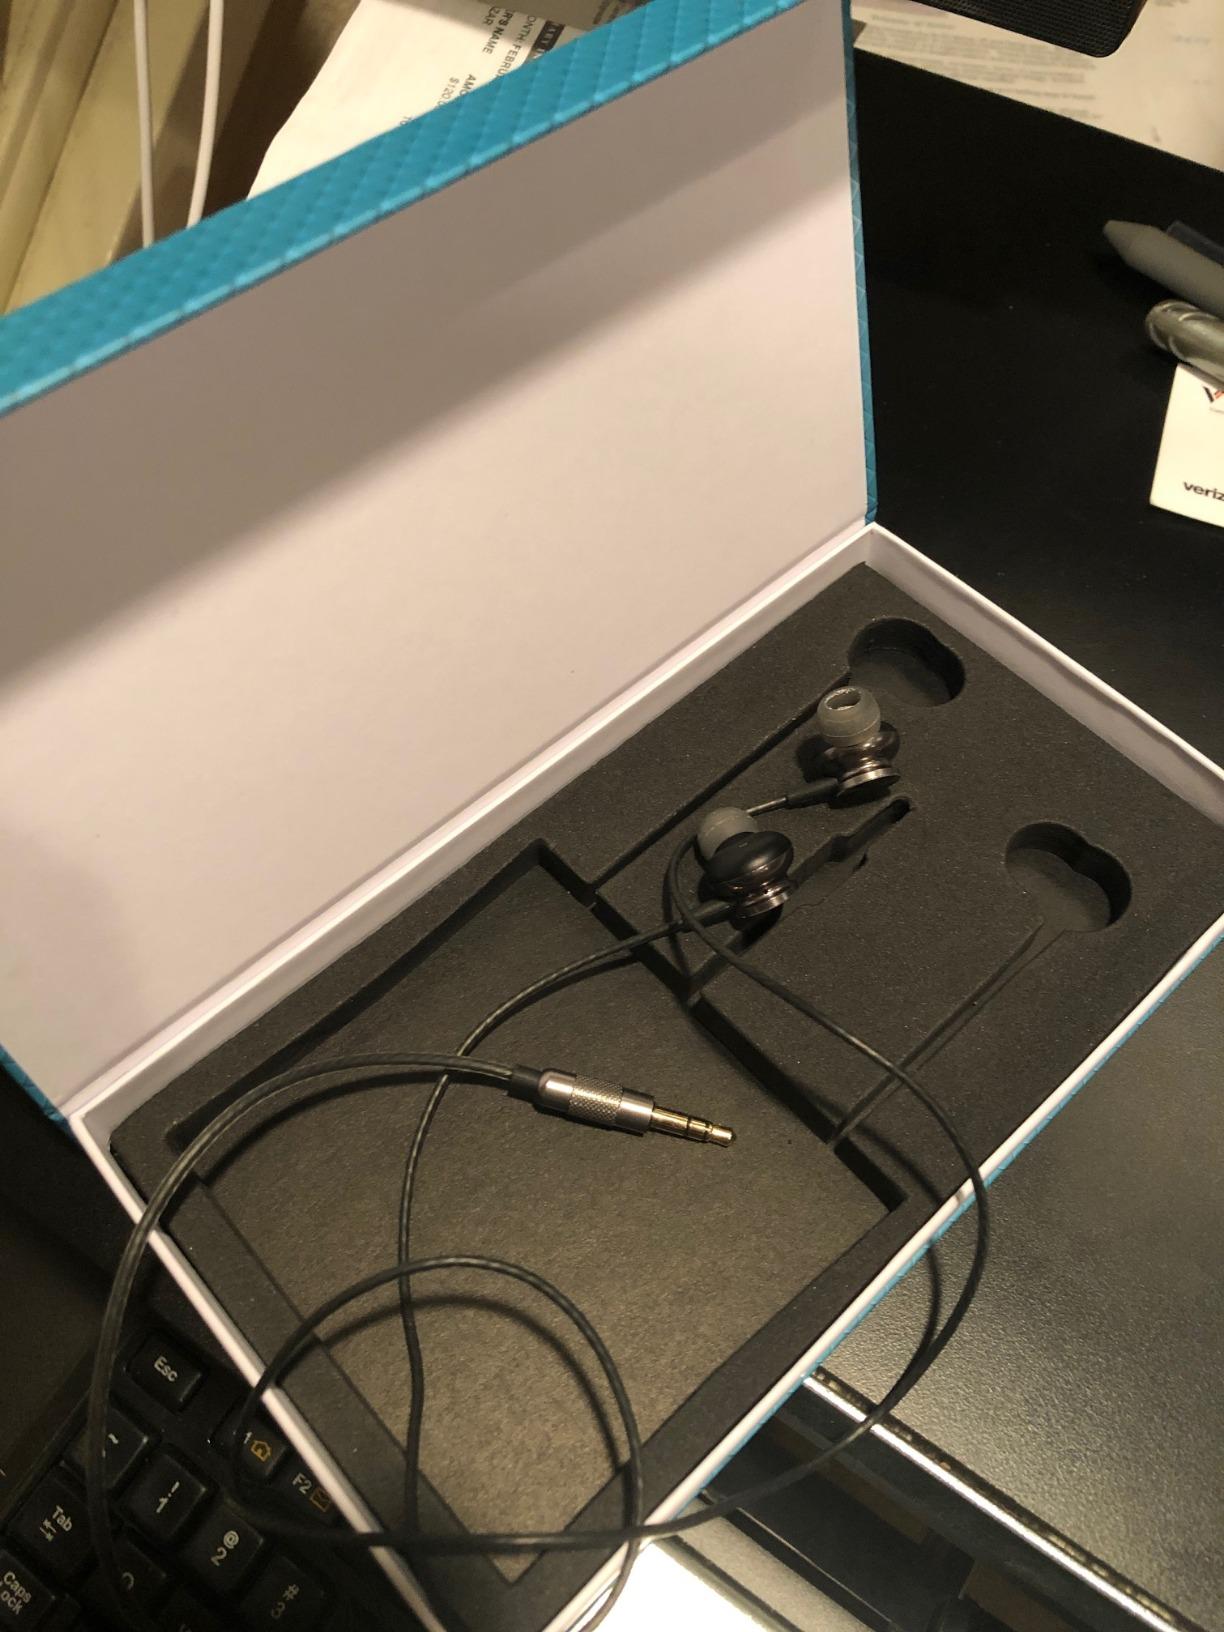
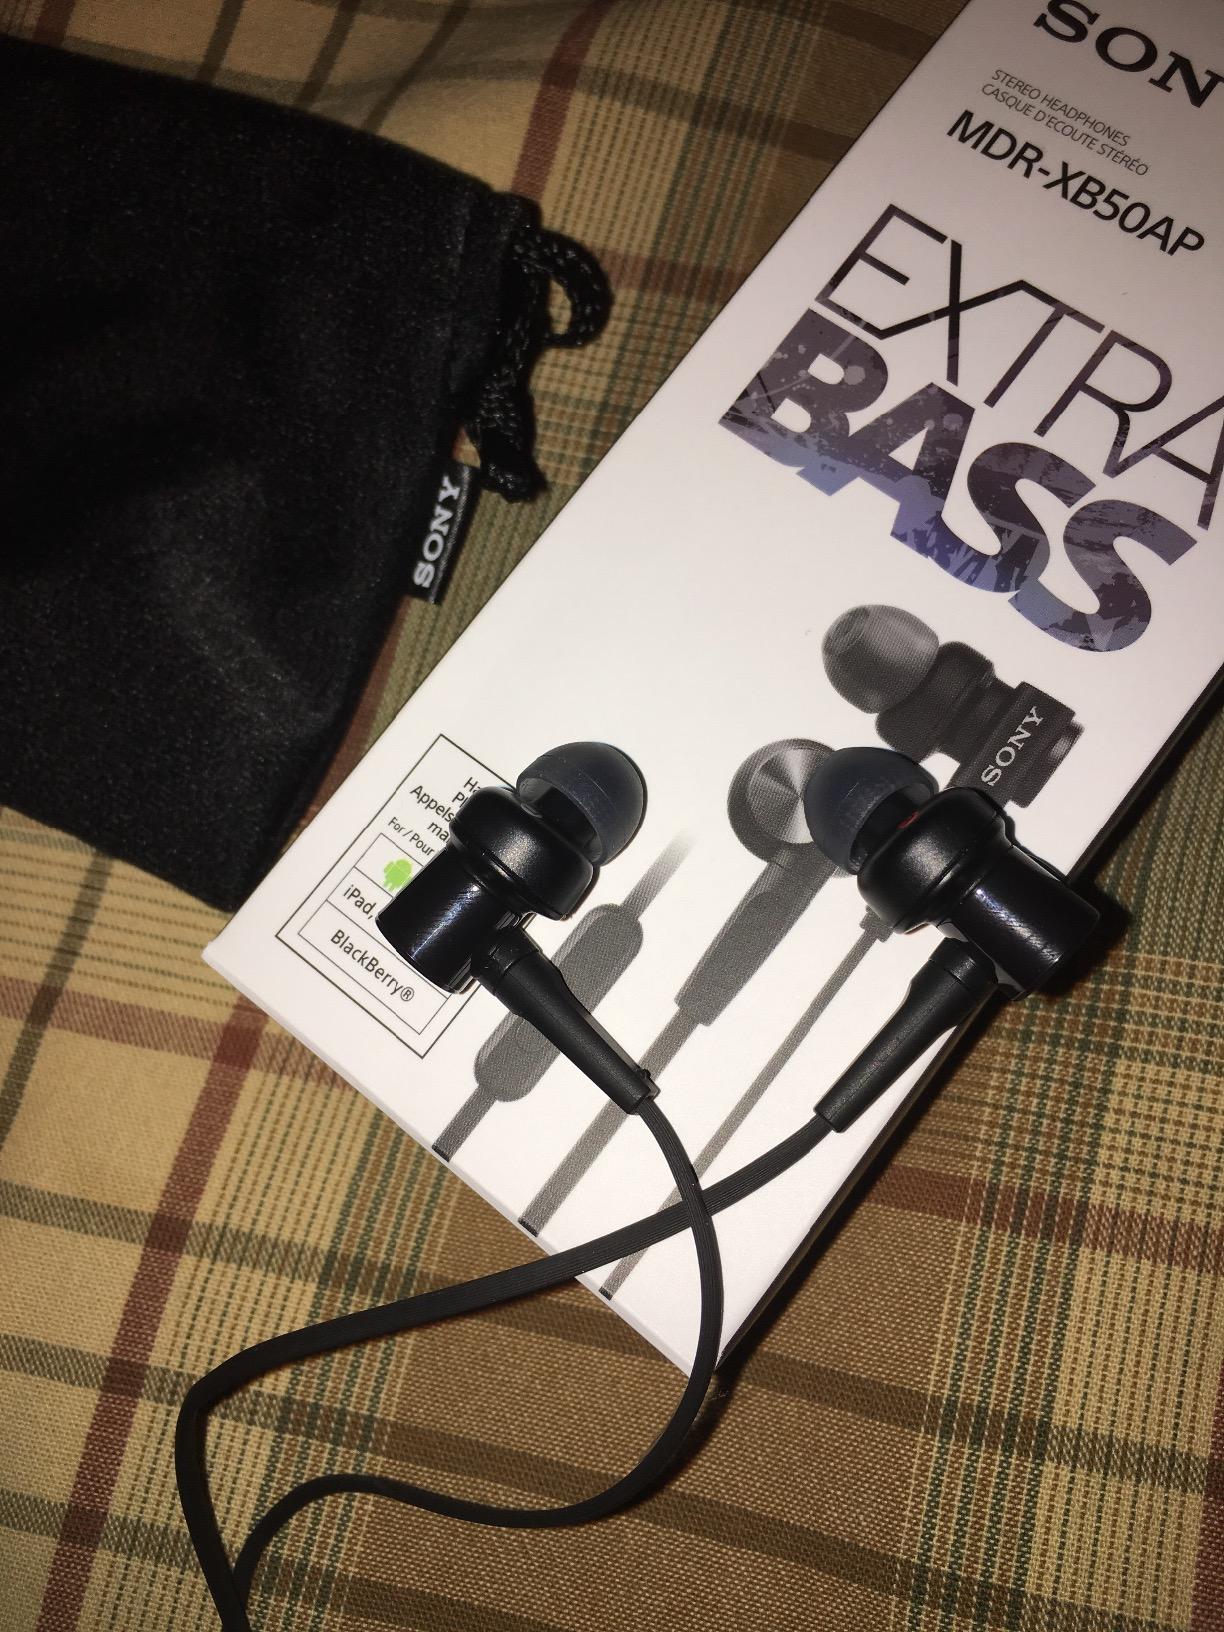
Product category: headphones
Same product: no